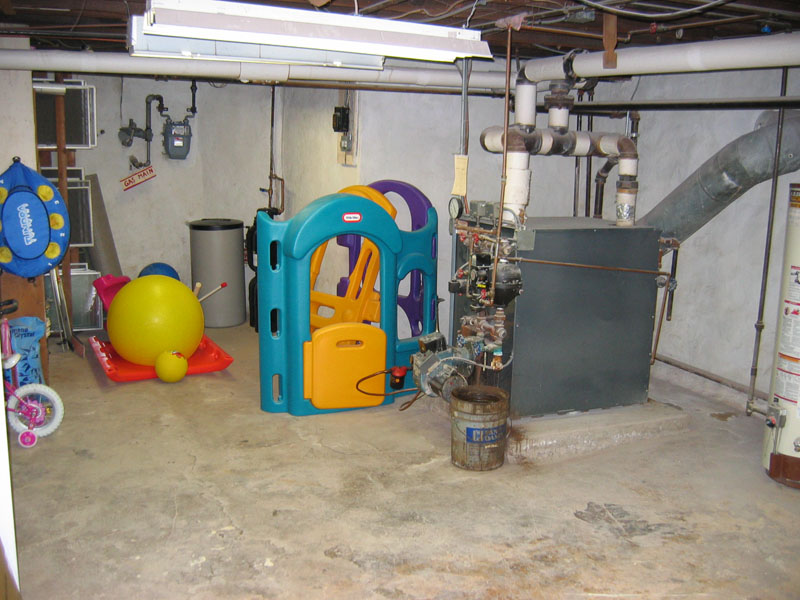
Room type: garage